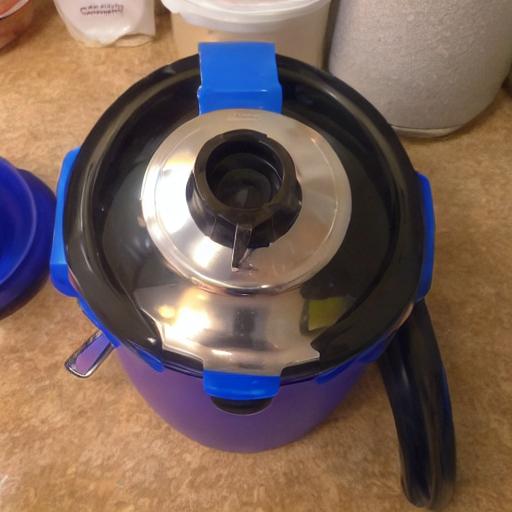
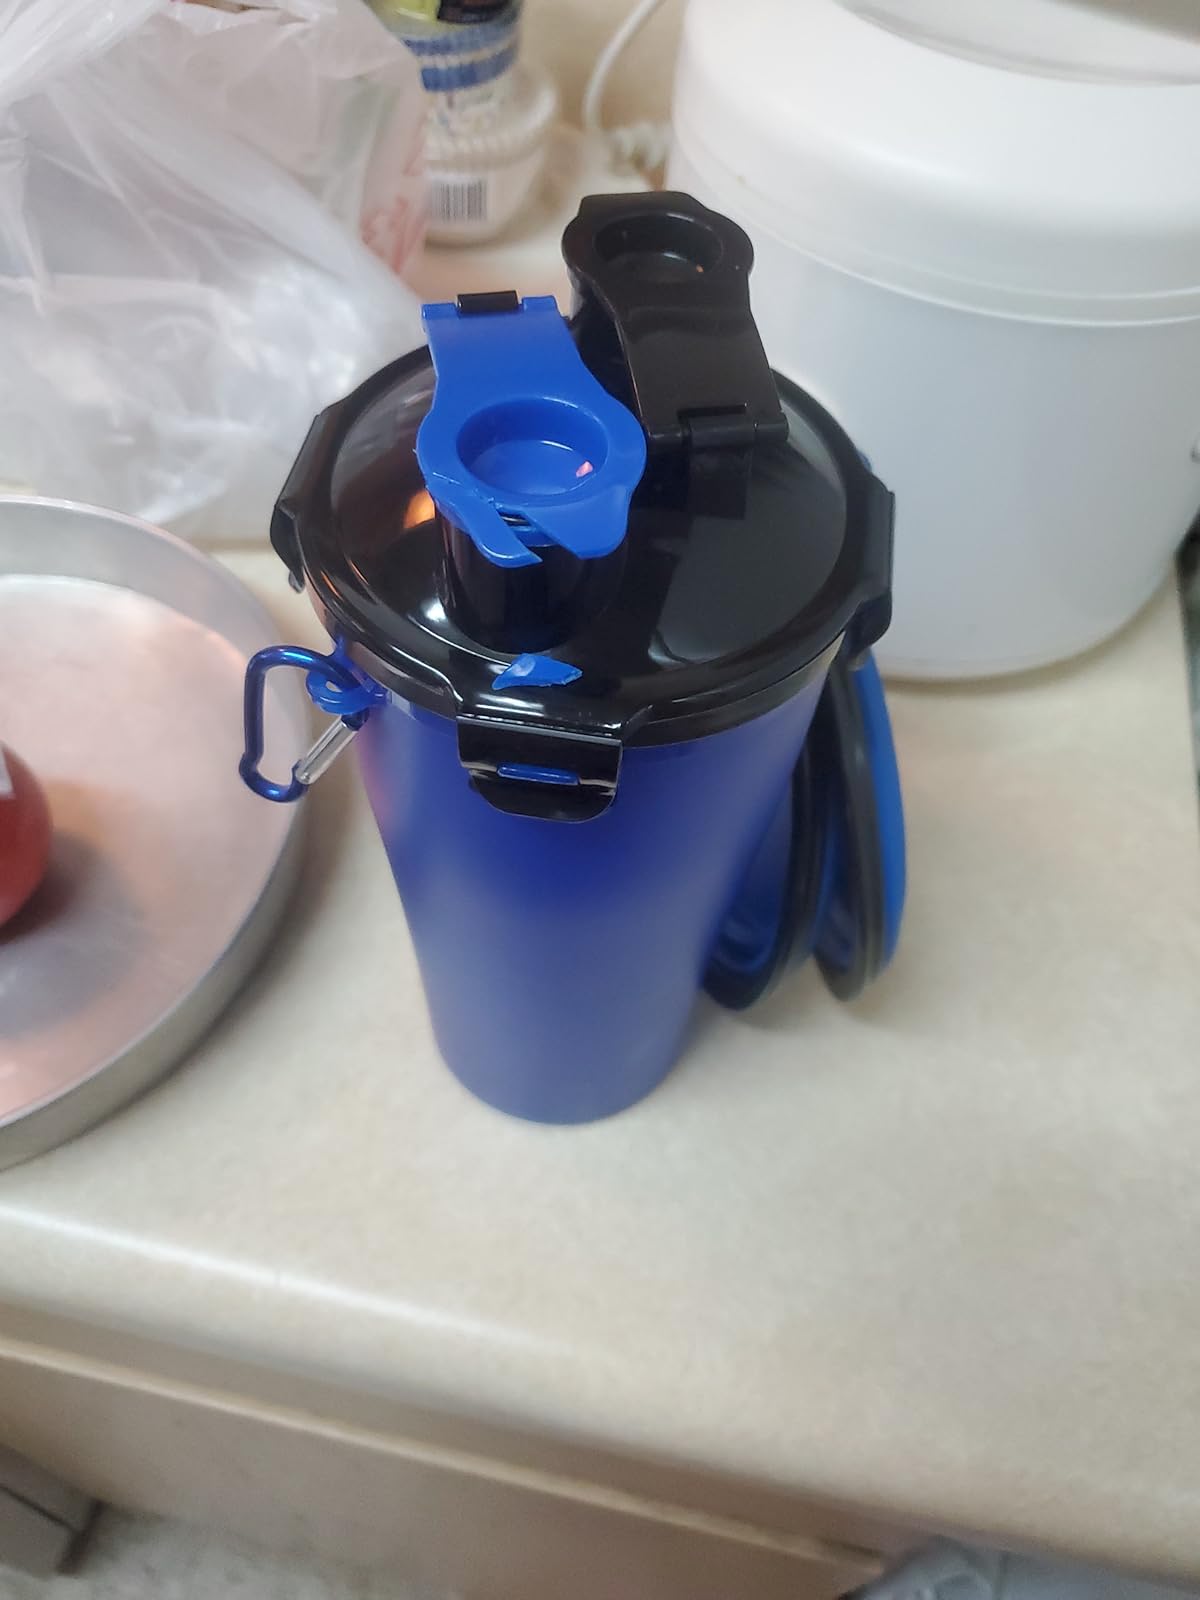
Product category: items_bowl
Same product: no